Social justice educational leadership

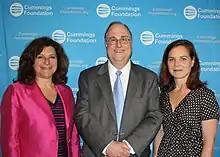
Lauren Rosenzweig Morton and Jennifer Larson Sawin of Communities for Restorative Justice and Joel Swets, executive director of Cummings Foundation which funds non-profits in the New England area.

Many different practices (including, but not limited to: circles, mediation, conferencing, and youth courts) are labeled as restorative justice. Trevor Fronius, et al. describe restorative justice as “a broad term that encompasses a growing social movement to institutionalize peaceful and non-punitive approaches for addressing harm, responding to violations of legal and human rights, and problem solving.” This definition speaks to restorative justice as more of a collection of practices rooted in a common philosophy than a specific “program.” Fronius, et al. go on to say that “the emphasis on the harm done rather than the act is a widely recognized principle across the RJ literature.” and they speak to Dorothy Vaandering's work surrounding “how to use shame as a path toward reintegration rather than stigmatization."